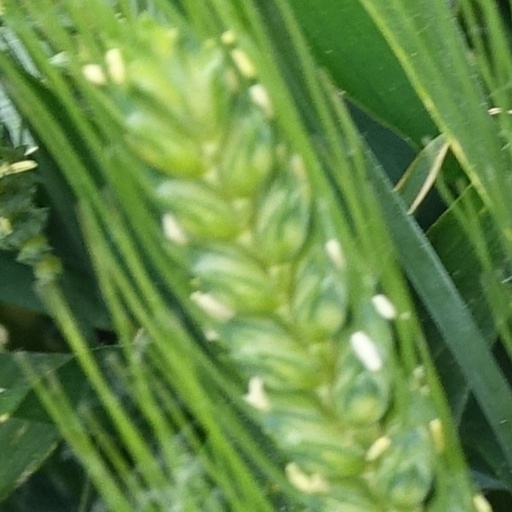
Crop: wheat